Dewi Sri

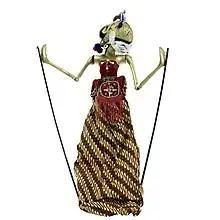
Dewi Sri in Sundanese wayang golek wooden puppet theatre

Nyai Pohaci (sometimes spelled "Pwah Aci") Sanghyang Asri was her name, and she grew up into a beautiful princess. Every god who saw her became attracted to her, even her foster father, Batara Guru started to feel attracted to her. Seeing the Batara Guru's desire for his foster daughter, the gods grew worried. They feared that this scandal might destroy the harmony in heaven, so finally, they conspired to separate Nyi Pohaci and the Batara Guru.